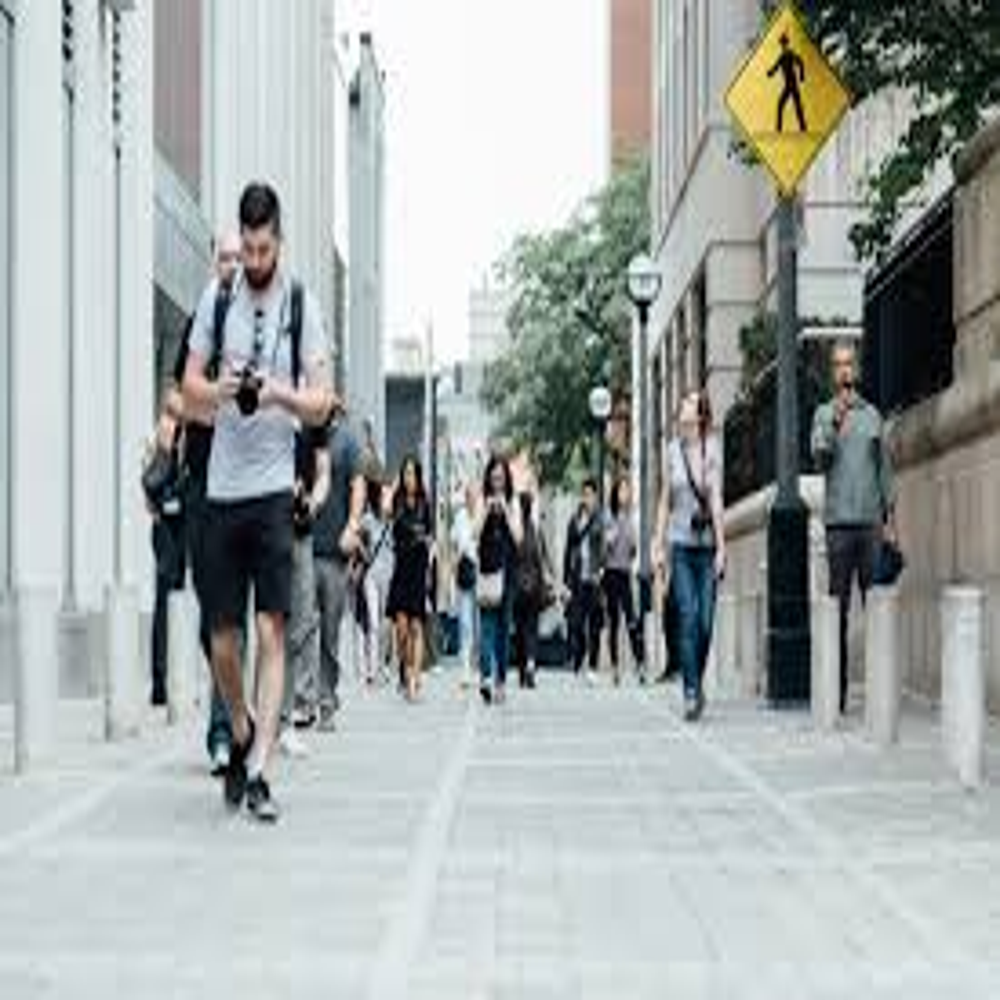
Body of water present: no
Land polluted: no
Water polluted: no
Pollution percentage: 0%